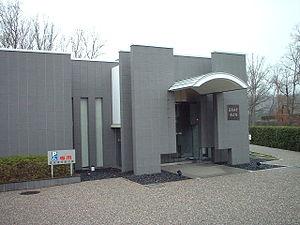
L'ancien Natsumi-haiji est un complexe de temple bouddhiste de l'époque de Nara situé dans la ville de Nabari, préfecture de Mie au Japon, construit après un vœu de la princesse Ōku en souvenir de son père défunt, l'empereur Tenmu. Les bâtiments ont été incendiés à la fin du Xᵉ siècle mais les fondations ont été mises au jour lors de fouilles menées par l'Université de Kyoto en mai 1946. Le site du temple fait aujourd'hui partie du parc central de la ville de Nabari.